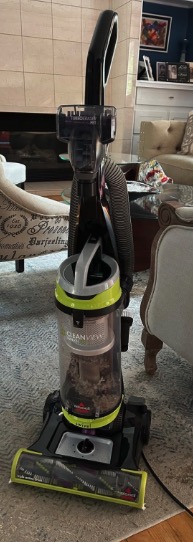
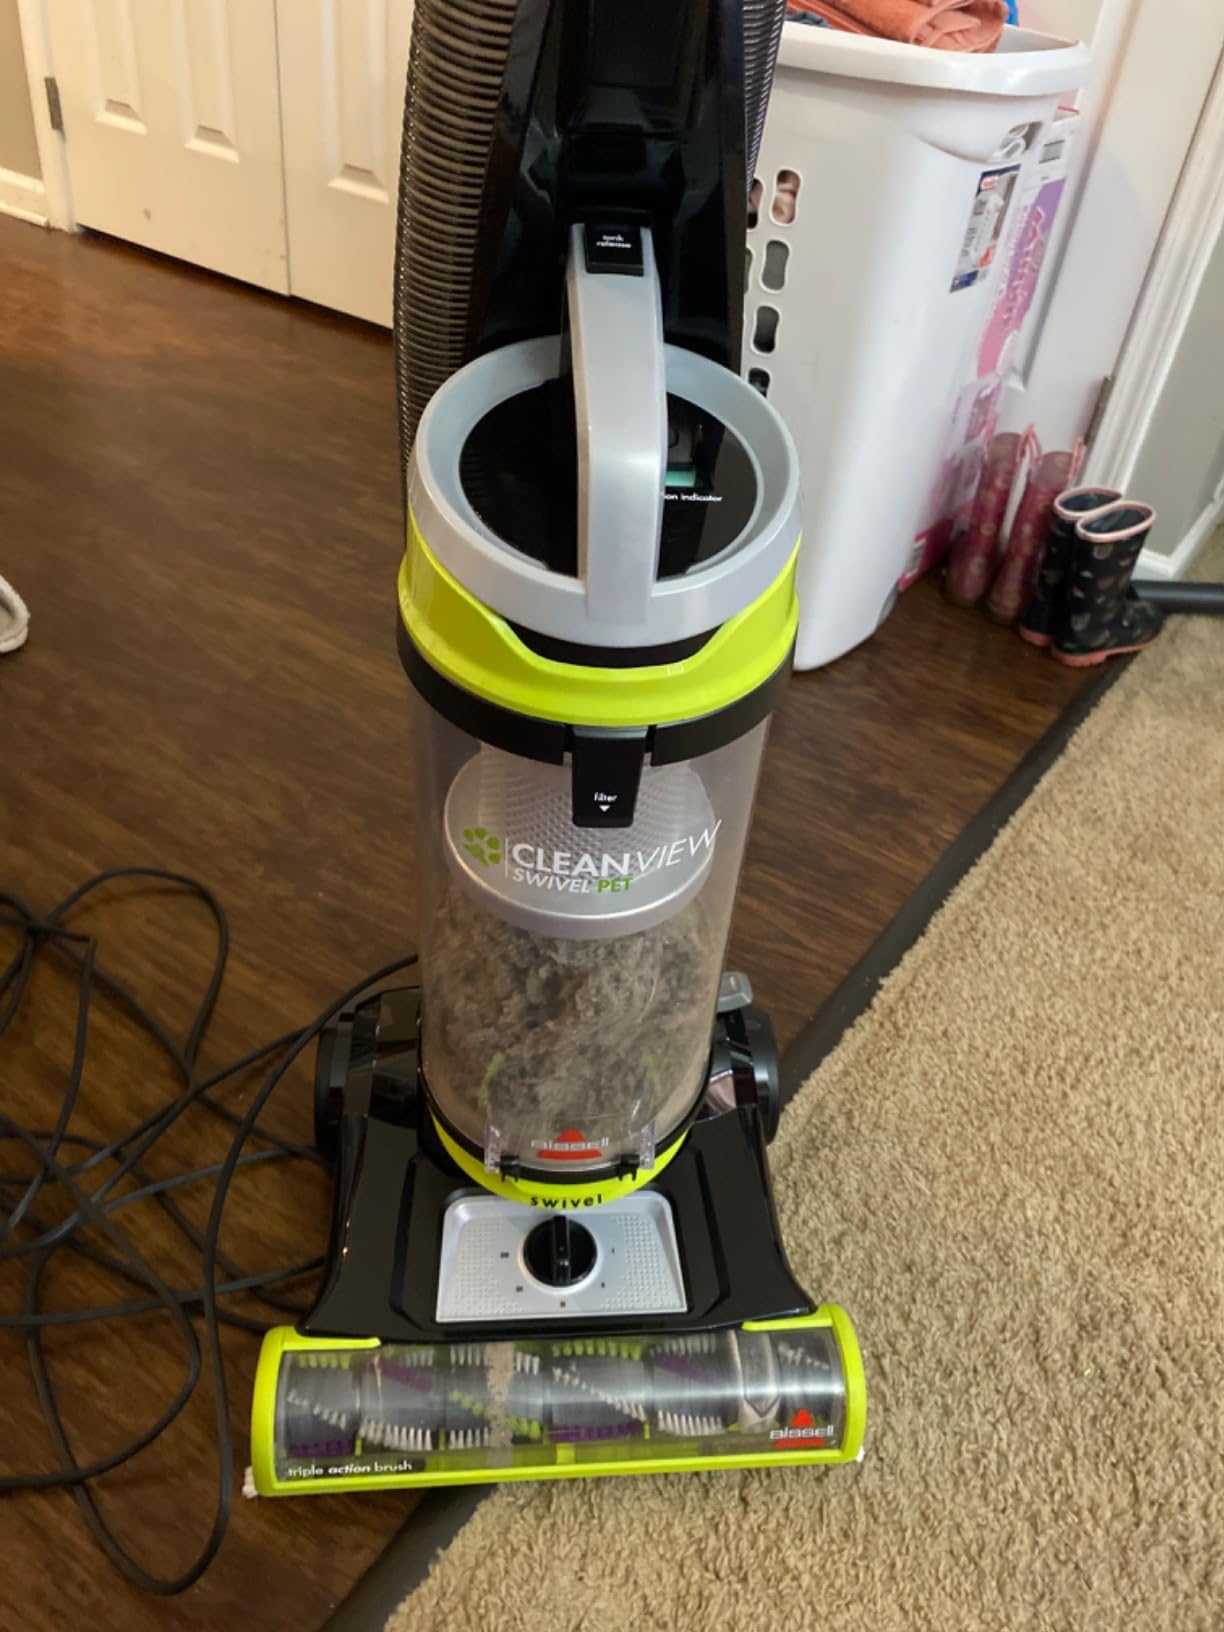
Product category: items_vacuum
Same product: yes